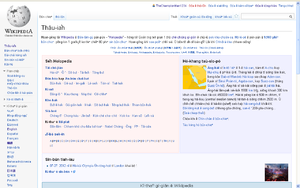
Minnan Wikipedia
Skærmdump af forsiden 2012
Minnan Wikipedia er den minnanesisksprogede version af det verdensomspændende encyklopædi-projekt Wikipedia. Minnan Wikipedia blev lanceret i 2003.